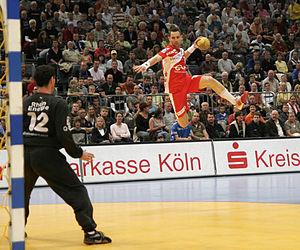
Jan Filip, né le 14 juin 1973 à Prague en Tchécoslovaquie, est un ancien handballeur tchèque évoluant au poste de ailier droit. Reconverti entraîneur, il est notamment sélectionneur de l'équipe nationale tchèque depuis 2014